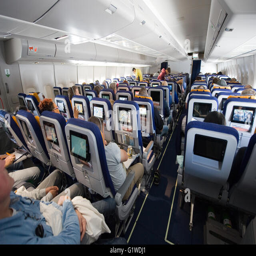
interior of an airplane on an intercontinental flight